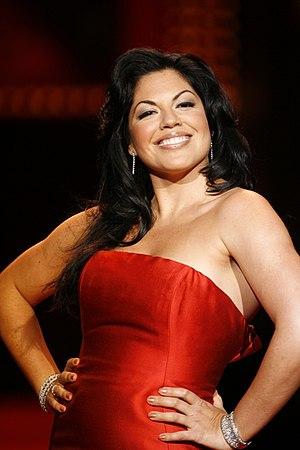
Sara Ramírez est une actrice mexicaine née le 31 août 1975 à Mazatlán, Sinaloa.
Légende : = Principal/e
Calliope Iphigenia Torres est un personnage de fiction de la série télévisée Grey's Anatomy interprété par Sara Ramirez. Elle apparaît pour la première fois lors de l'épisode 19 de la saison 2.